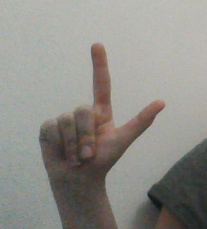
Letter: laam